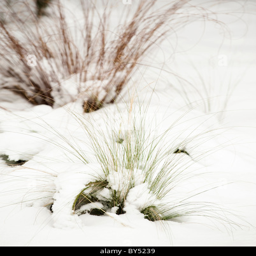
ornamental grasses in the snow